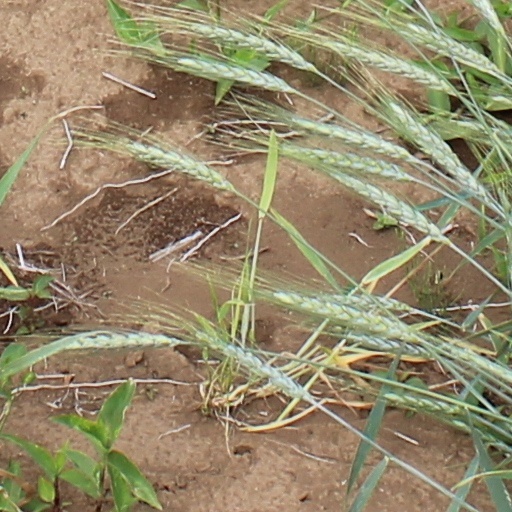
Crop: wheat